Analytical psychology

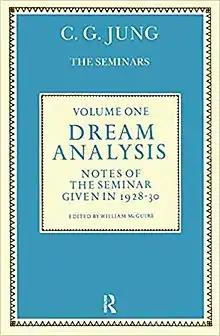
"Dream Analysis", 1928–1930 seminars given by Jung, first published in English in 1984

As a trained psychiatrist, Jung had a grounding in the state of science in his day. He regularly refers to the experimental psychology of Wilhelm Wundt. His Word Association Test designed with Franz Riklin is actually the direct application of Wundt's theory. Notwithstanding the great debt of analytical psychology to Sigmund Freud, Jung borrowed concepts from other theories of his time. For instance, the expression ""abaissement du niveau mental"" ("lowering of the mental level") comes directly from the French psychologist Pierre Janet whose courses Jung attended during his studies in France in 1901. Jung had always acknowledged how much Janet had influenced his career.